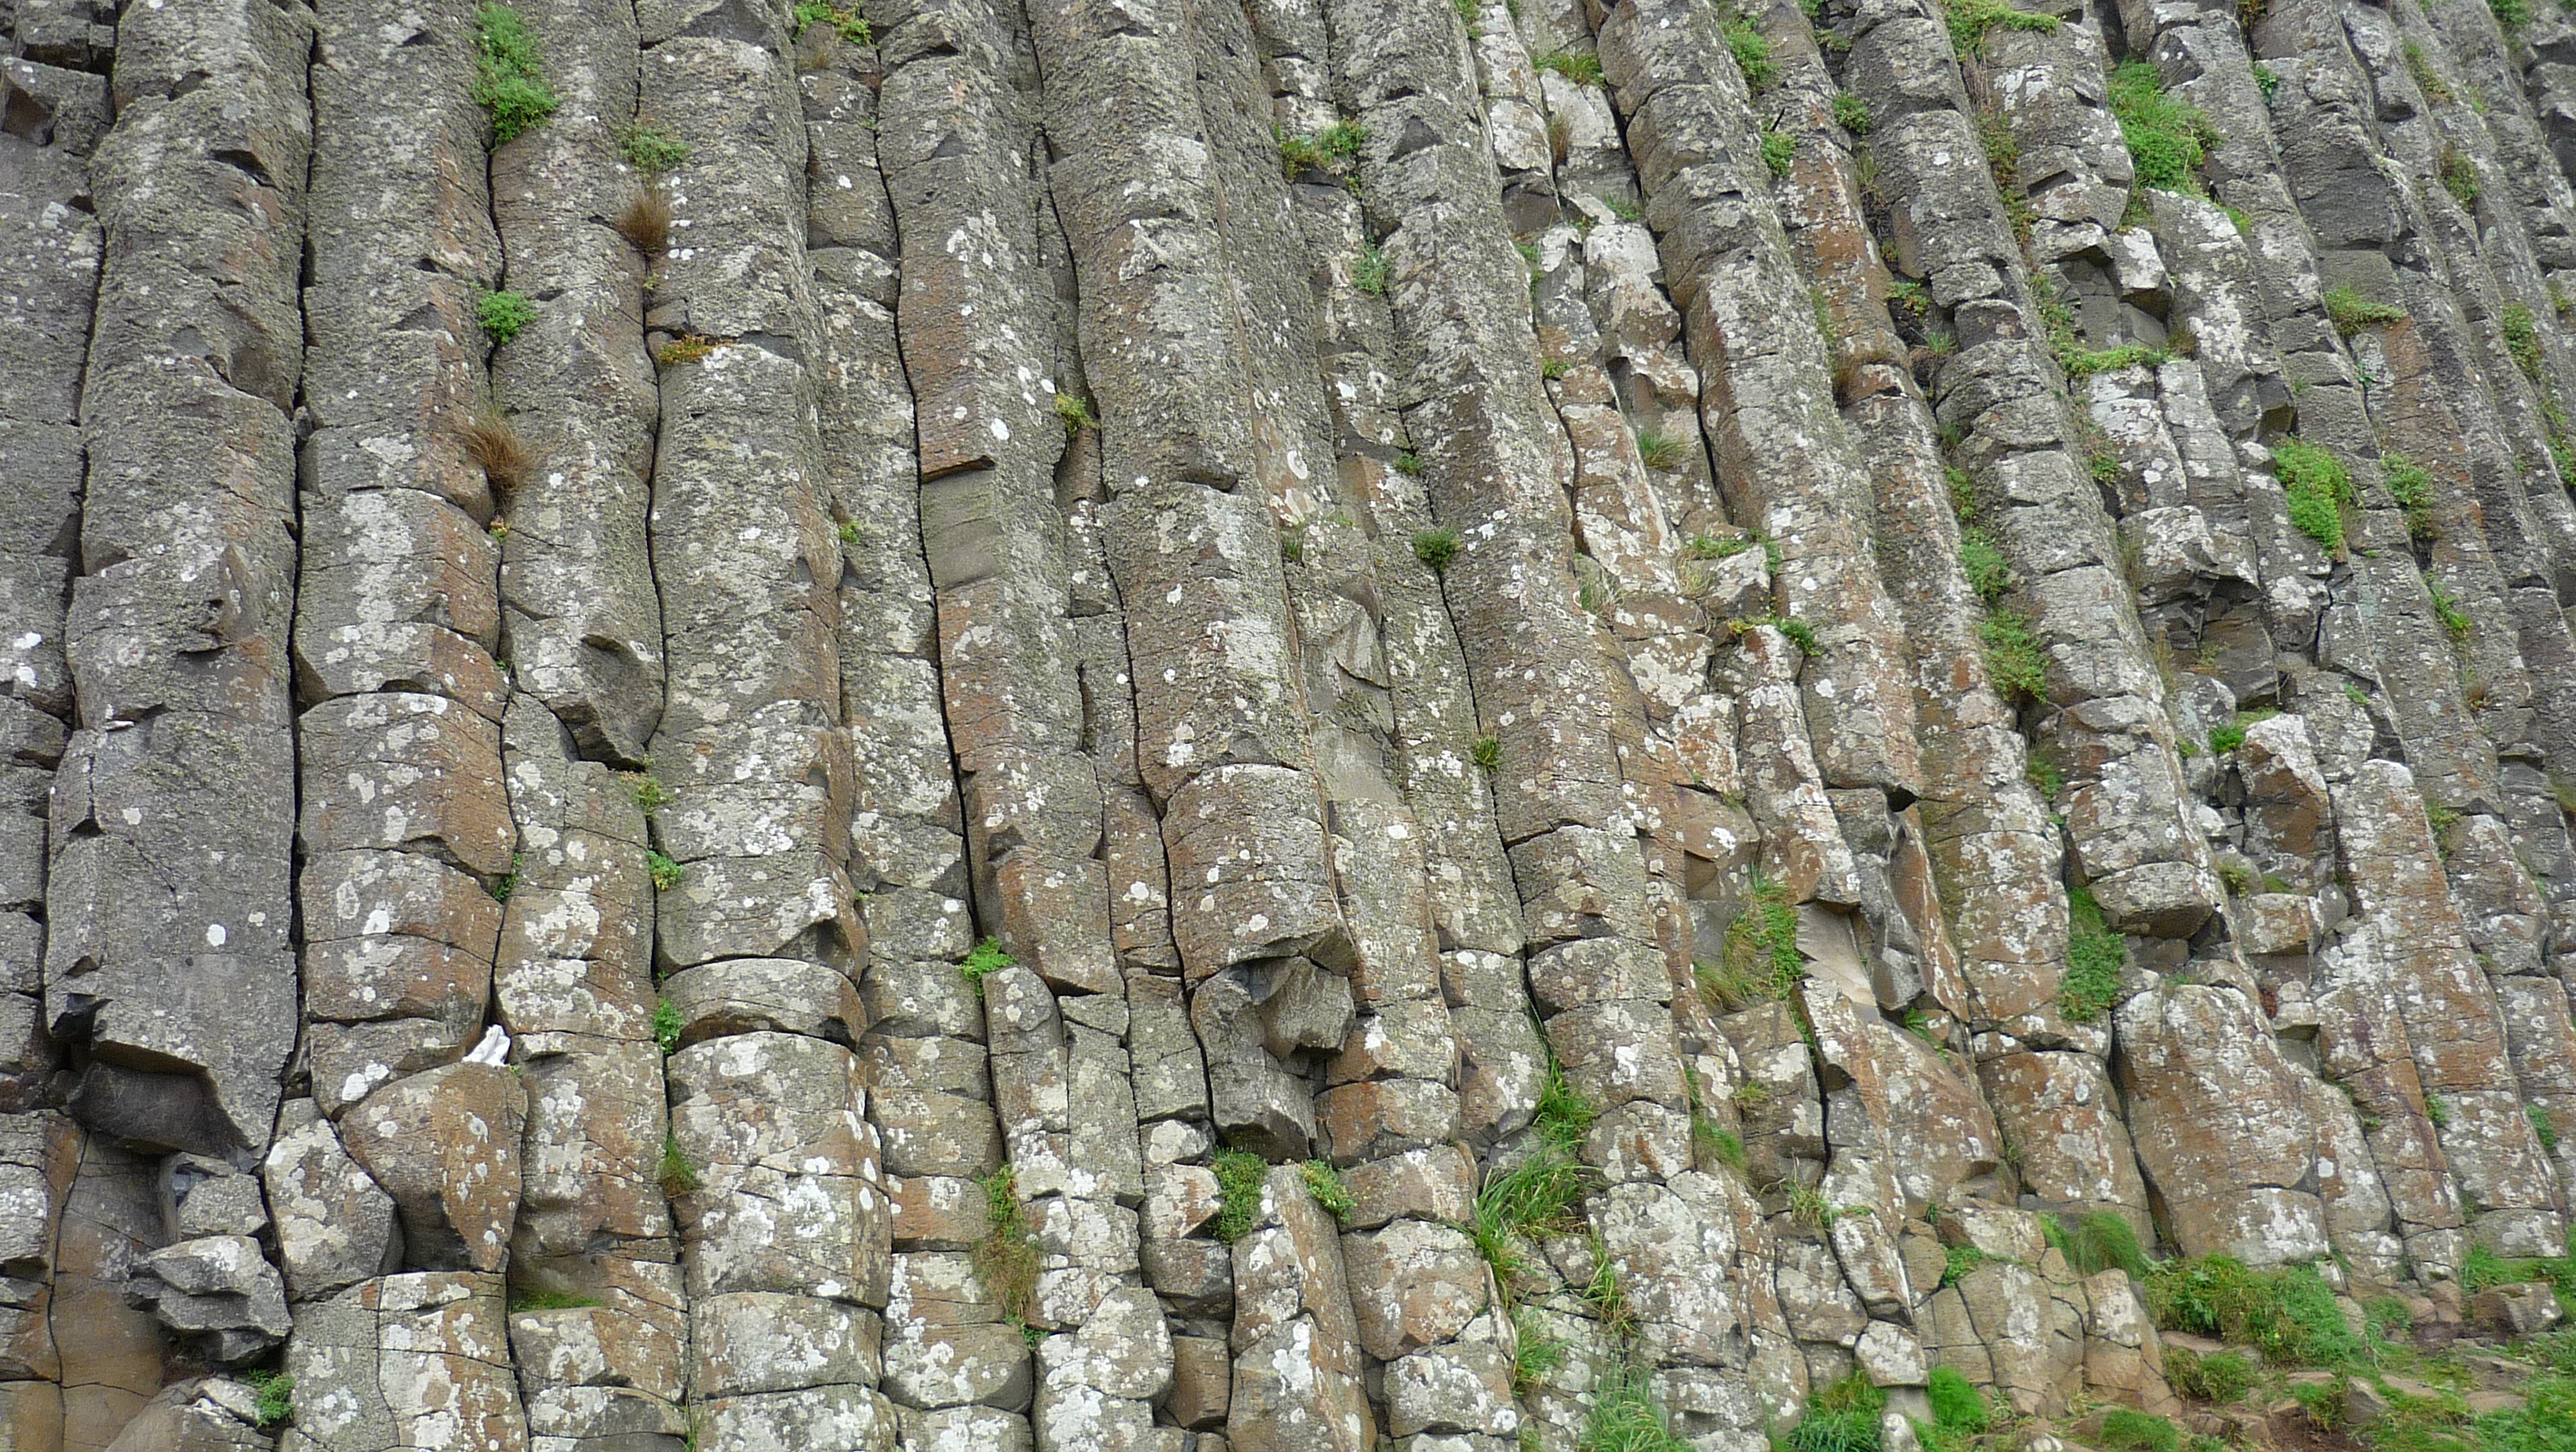
landscape, sea, coast, tree, nature, rock, plant, flower, trunk, wall, stone, formation, cliff, stone wall, terrain, ruins, columns, ireland, northern, volcanic, basalt, causeway, hexagonal, flowering plant, archaeological site, ancient history, antrim, woody plant, land plant